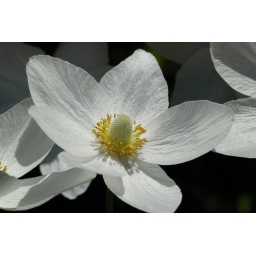
white flower near Buckingham Fountain, Chicago